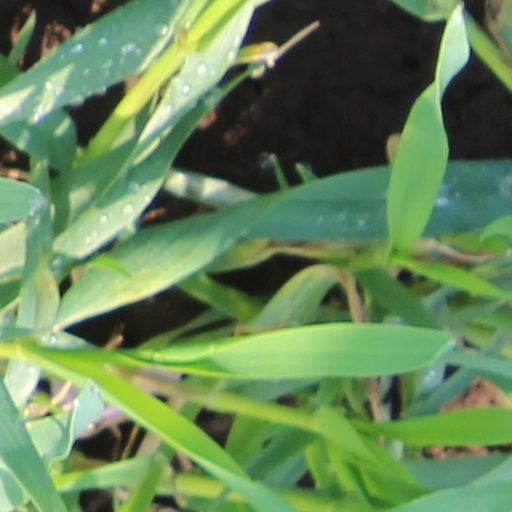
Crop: wheat